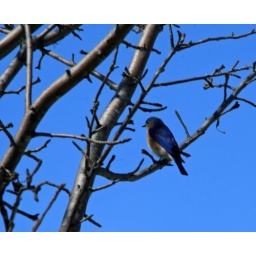
blue birds over the white snows of Yarker